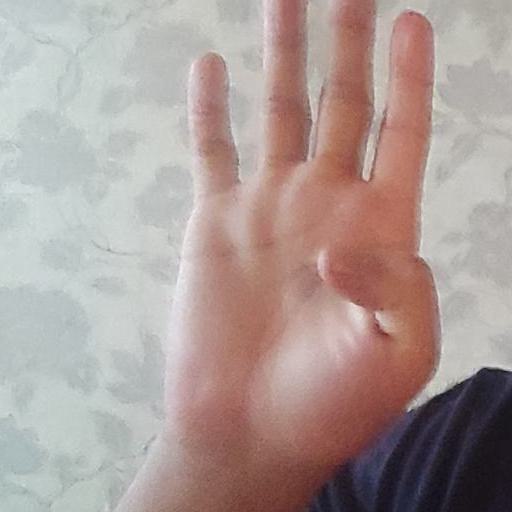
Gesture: four